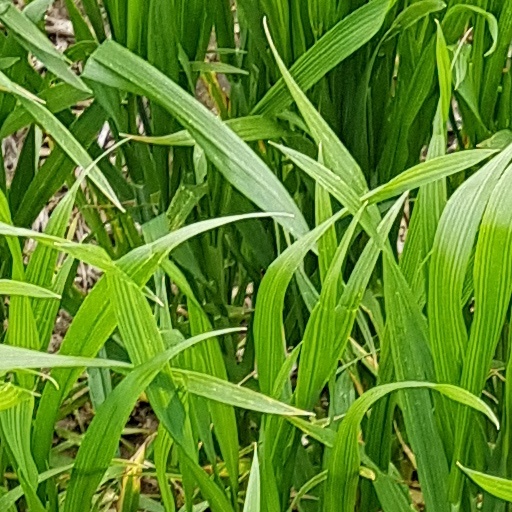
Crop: wheat